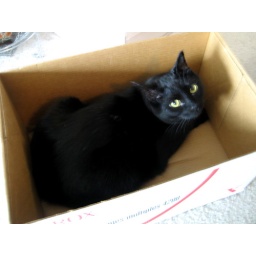
curious cat in a box